Zénaïde Fleuriot

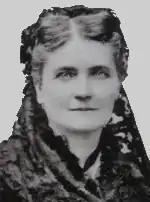
Zénaïde Fleuriot

Zénaïde-Marie-Anne Fleuriot (28 October 1829 – 19 December 1890), was a French novelist. She wrote eighty three novels, all aimed at young women, most of which were published in the series and . Her writings were initially published under the pseudonym Anna Edianez, Edianez being an anagram of Zénaïde and Anna being derived from one of her own given names, Anne. She also wrote under the names Anna Edianez de Saint-B. and Anna Edianez de L.